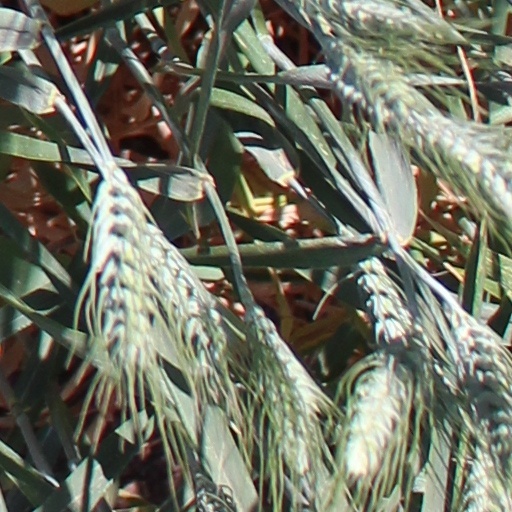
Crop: wheat